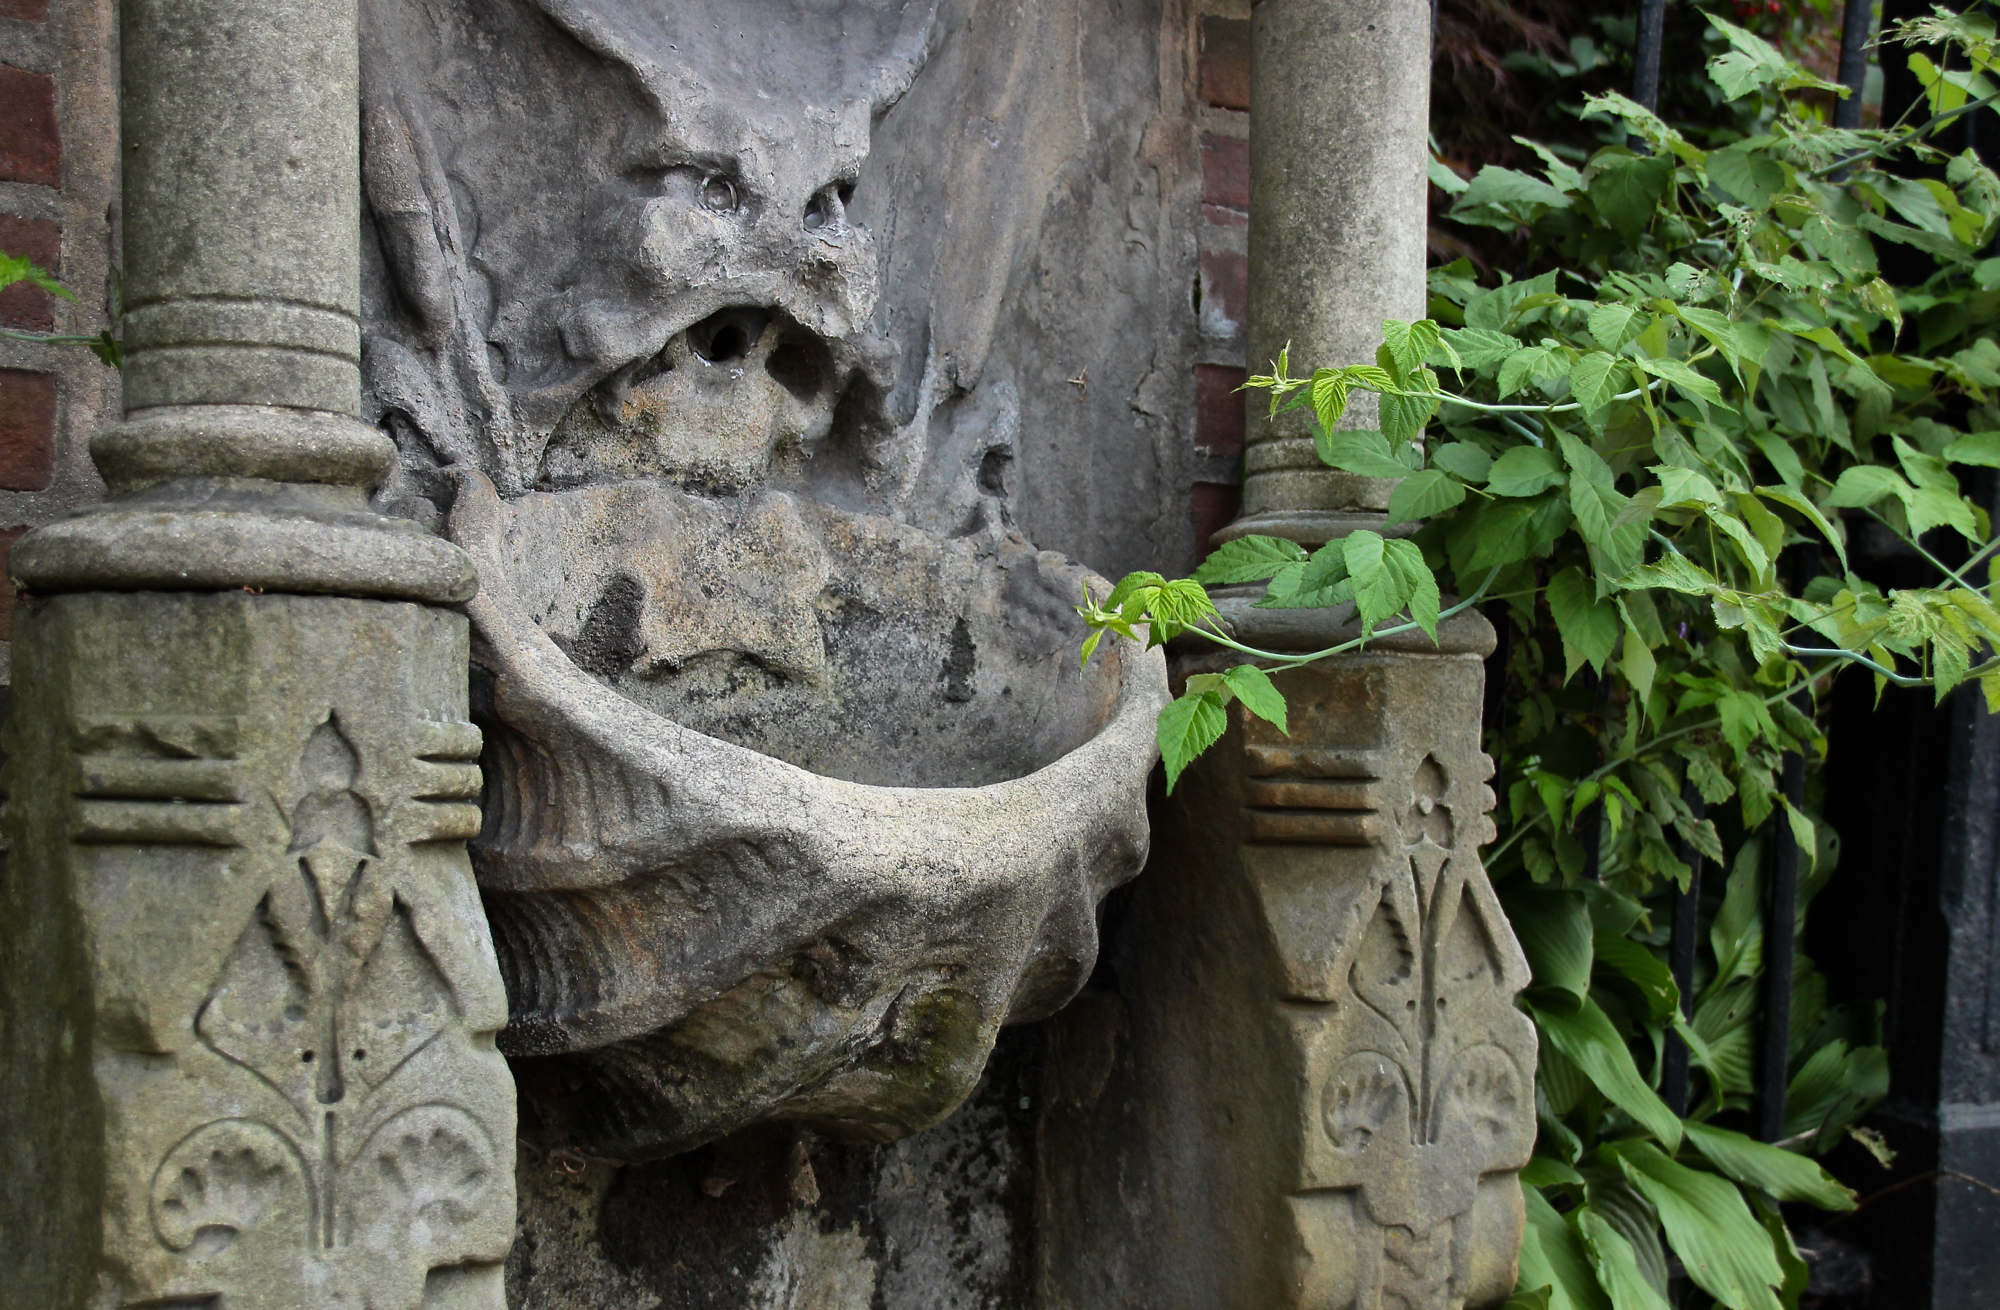
rock, statue, garden, sculpture, art, temple, schuylkillcounty, carving, water feature, 3652015, odc, 365the2015edition, day201, horsetrough, day201365, 20jul15, ancient history